The Wreck of the Relationship

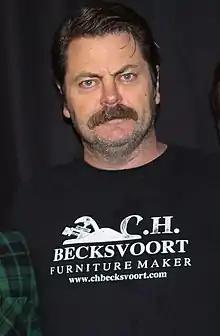
Nick Offerman voiced the captain.

In an interview with "Entertainment Weekly", "Parks and Recreation" actor Nick Offerman revealed that he had been recommended for the voice of Captain Bowditch by Mike Scully, a writer on both "The Simpsons" and "Parks and Recreation". Offerman never before thought that he would play a role on "The Simpsons" as "They’re writing parts for Paul McCartney", and was delighted to be cast as a sailor, due to his interest in naval literature.